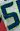
Number: 5